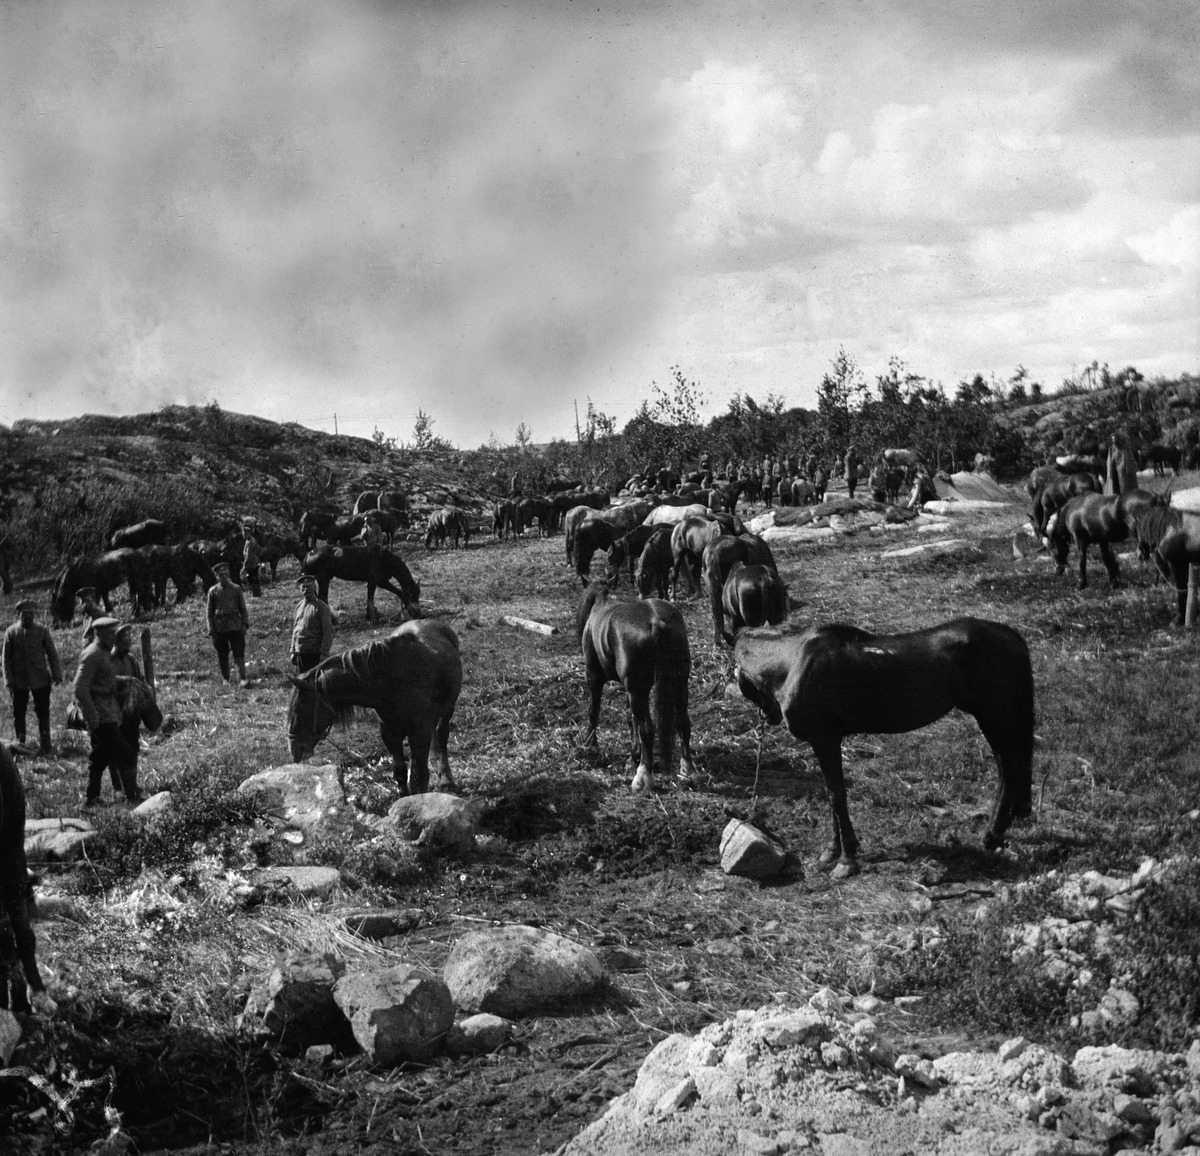
Ensimmäinen maailmansota
sisällön kuvaus: Ensimmäinen maailmansota. Kasakoiden hevosia laitumella. mustavalkoinen
Kuvaaja: Timiriasew, Ivan, valokuvaaja
Ajankohta: kuvausaika 1914
Paikka: Suomi, Uusimaa, Helsinki, Helsinki
Aiheet: Venäjän keisarillinen armeija, sodat ensimmäinen maailmansota, sotaväki, sotilaat, kotieläimet hevonen